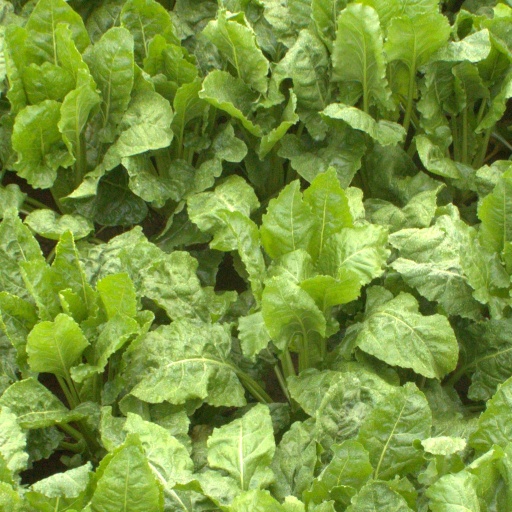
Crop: sugar beet